Coolangatta

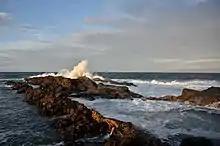
Snapper Rocks, a popular surfing and sea-bathing area in Coolangatta

A topsail schooner of in length and , "Coolangatta" was built by John Blinksell in 1843 for Alexander Berry whose property, Coolangatta Estate, adjoined Coolangatta mountain located on the northern bank of the Shoalhaven River, New South Wales.